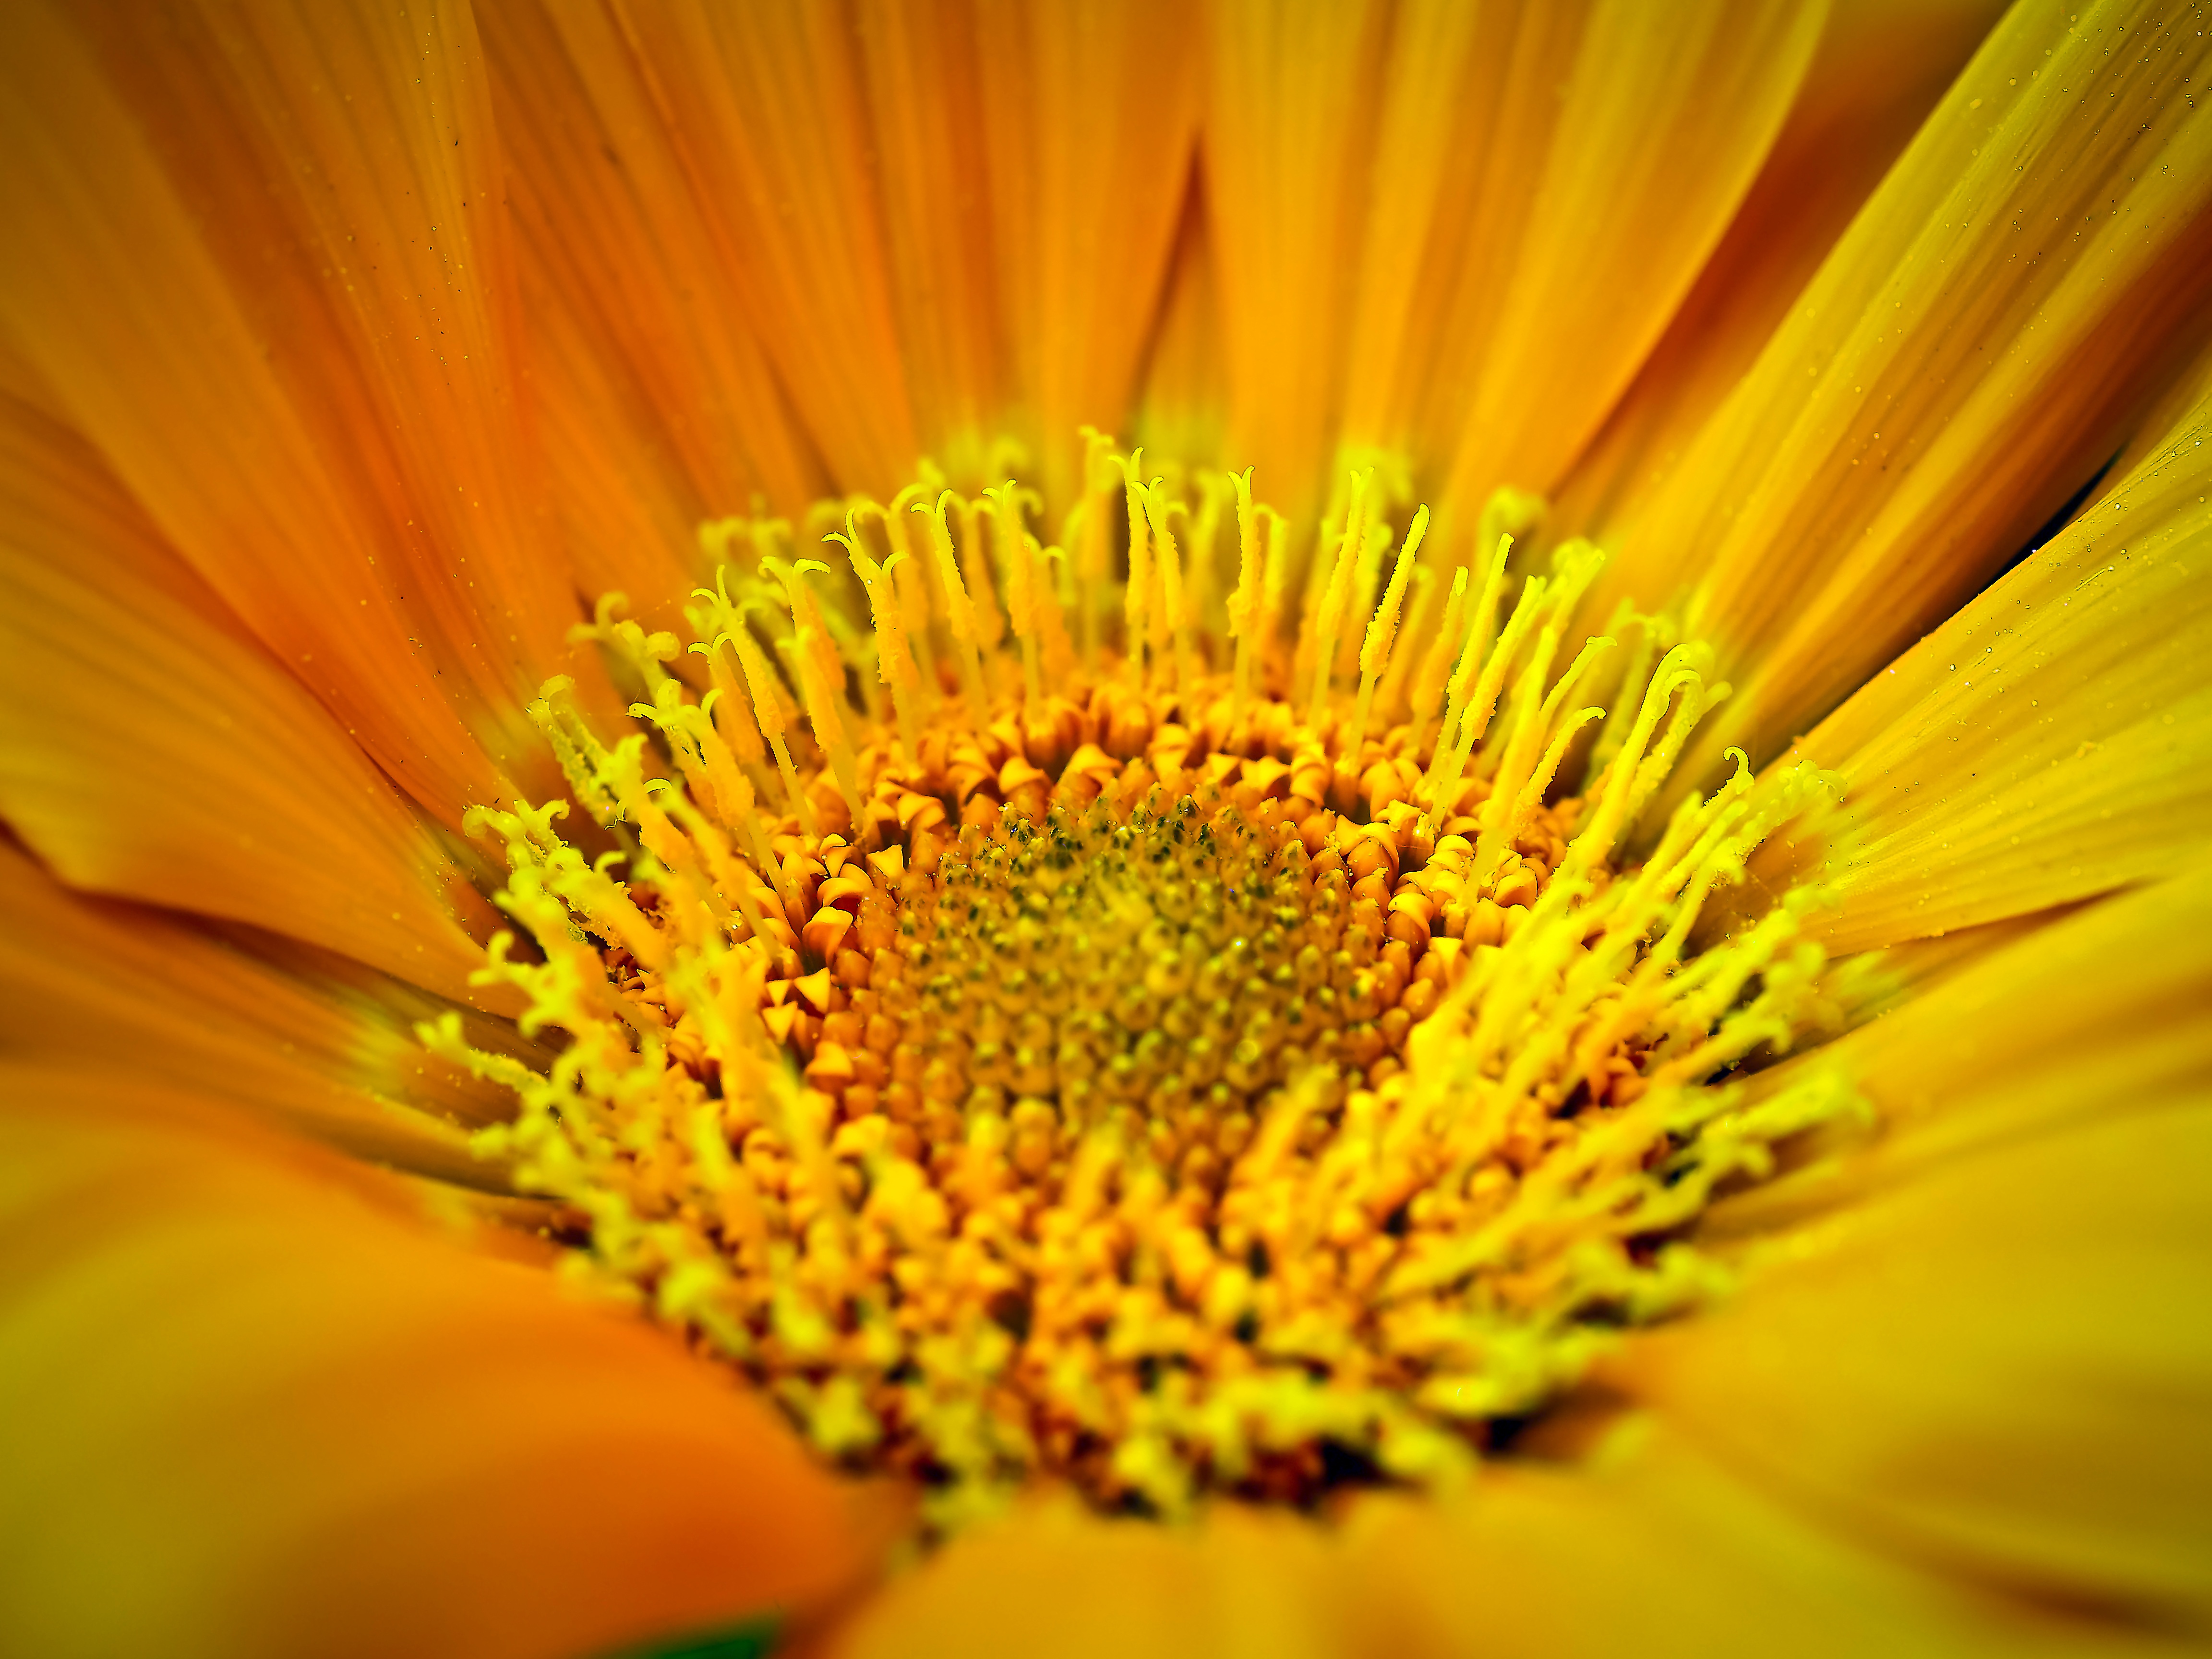
nature, blossom, plant, field, photography, sunlight, flower, petal, bloom, summer, daisy, pollen, color, macro, botany, colorful, yellow, garden, close, flora, sunflower, yellow flower, wildflower, close up, farbenpracht, beautiful, gerbera, macro photography, summer flowers, garden plant, flowering plant, daisy family, annual plant, plant stem, land plant